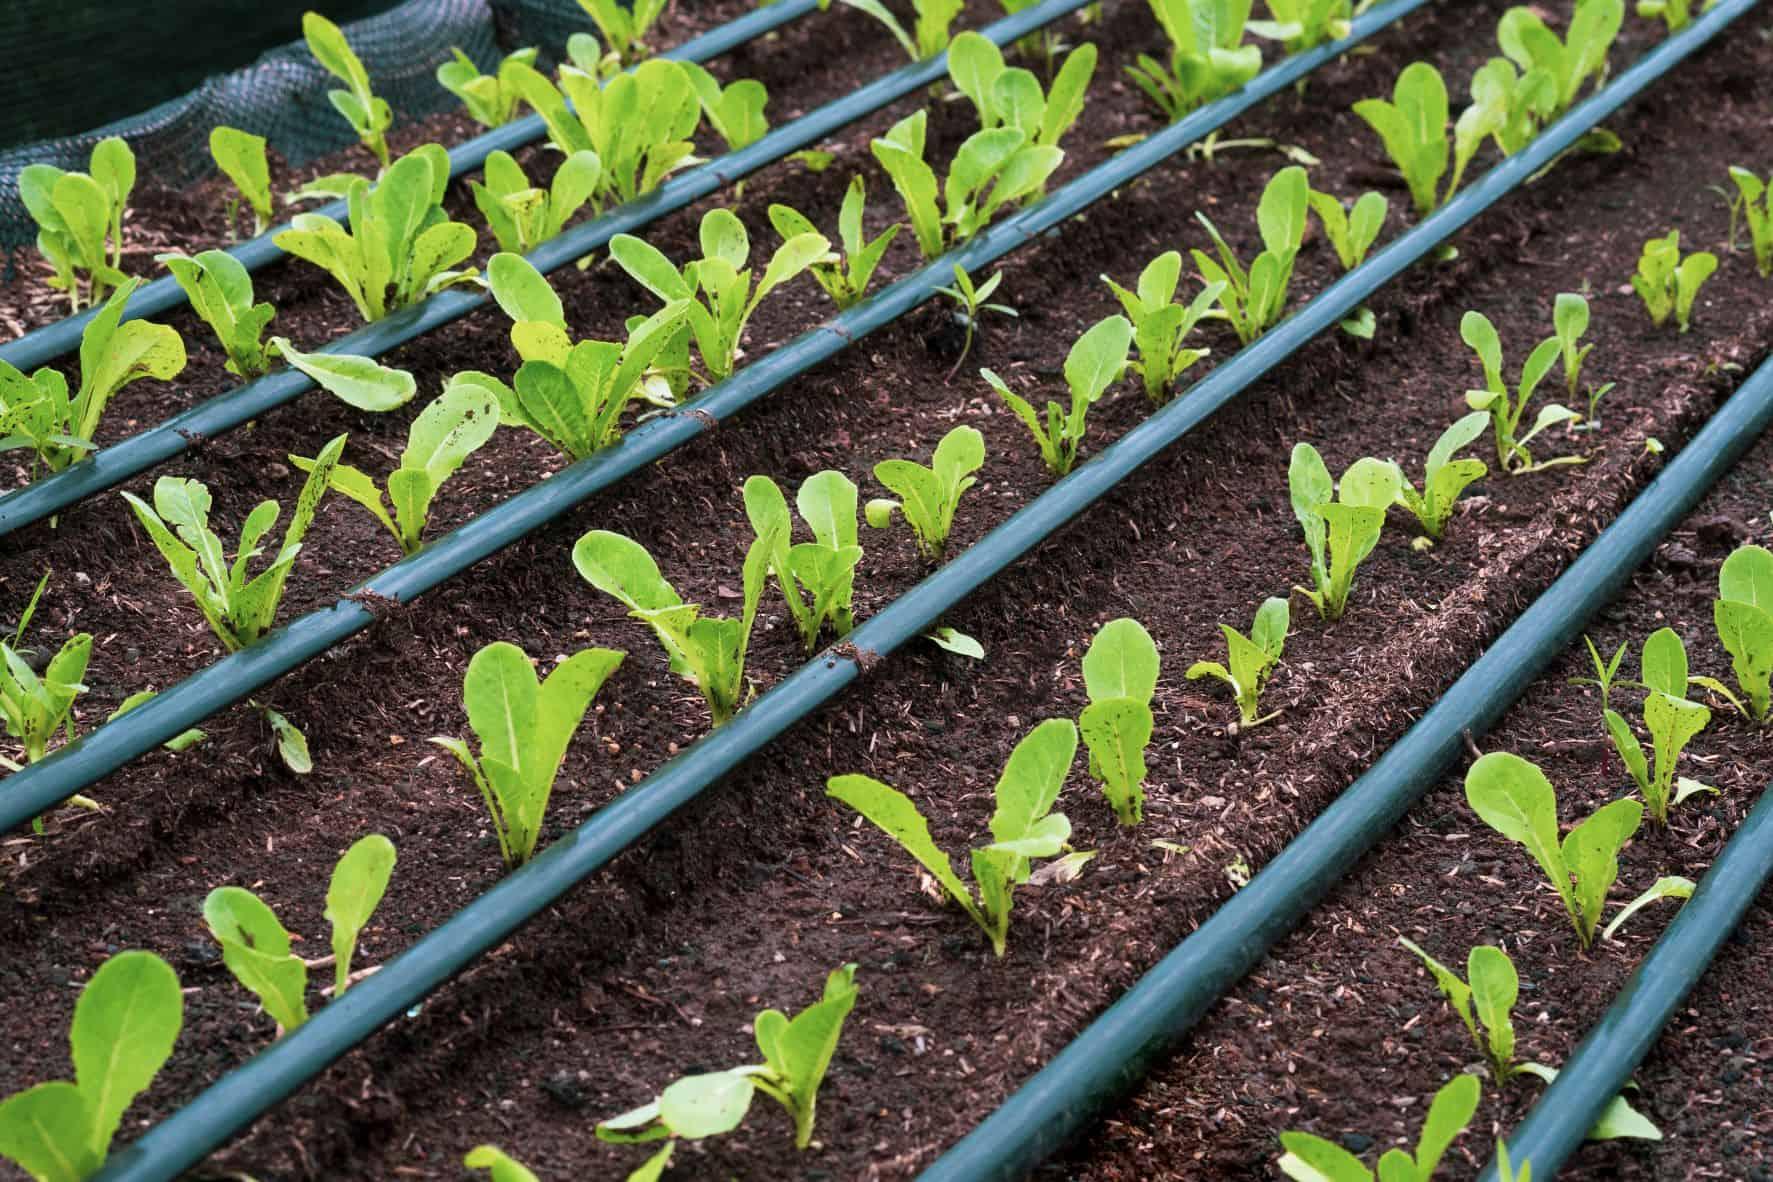
Shamba lenye mimea midogomidogo inayochipua juu ya ardhi ndani ya udongo wenye rutuba, ambapo mabomba meusi membamba yakipita pembeni ya mimea hii, ili kuruhusu shughuli za umwagiliaji kufanyika na kuupa udongo unyevunyevu wa kutosha ili mimea hiyo iweze kustawi vizuri.